Peter Canisius

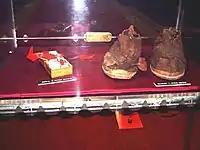
Relics associated with St Peter Canisius

Canisius was beatified by Pope Pius IX in 1864, and later canonized and declared a Doctor of the Church on 21 May 1925 by Pope Pius XI. His feast day was included in the General Roman Calendar in 1926, for celebration on 27 April. In the liturgical reform of 1969, it was moved to 21 December, the anniversary of his death, the normal day for celebrating a saint's entry into heaven (although it is still kept by the Society of Jesus on 27 April).